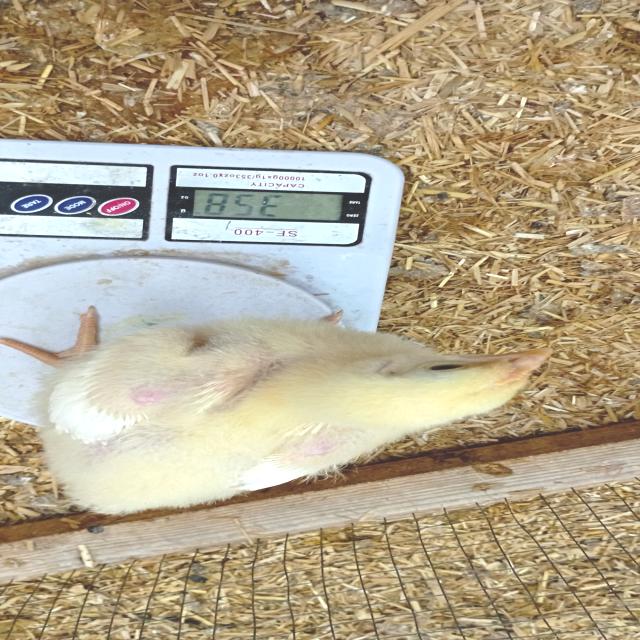
Weight: 358 g